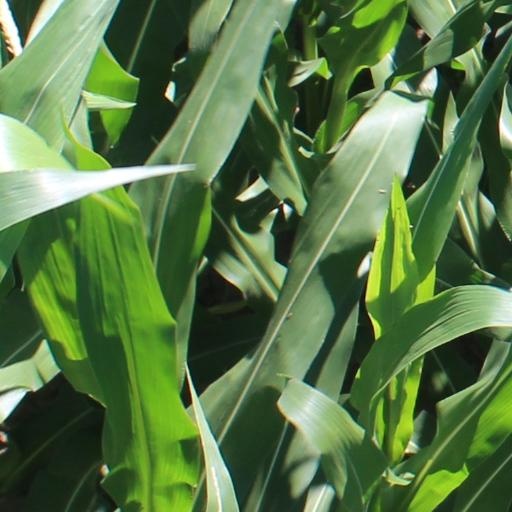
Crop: maize; corn